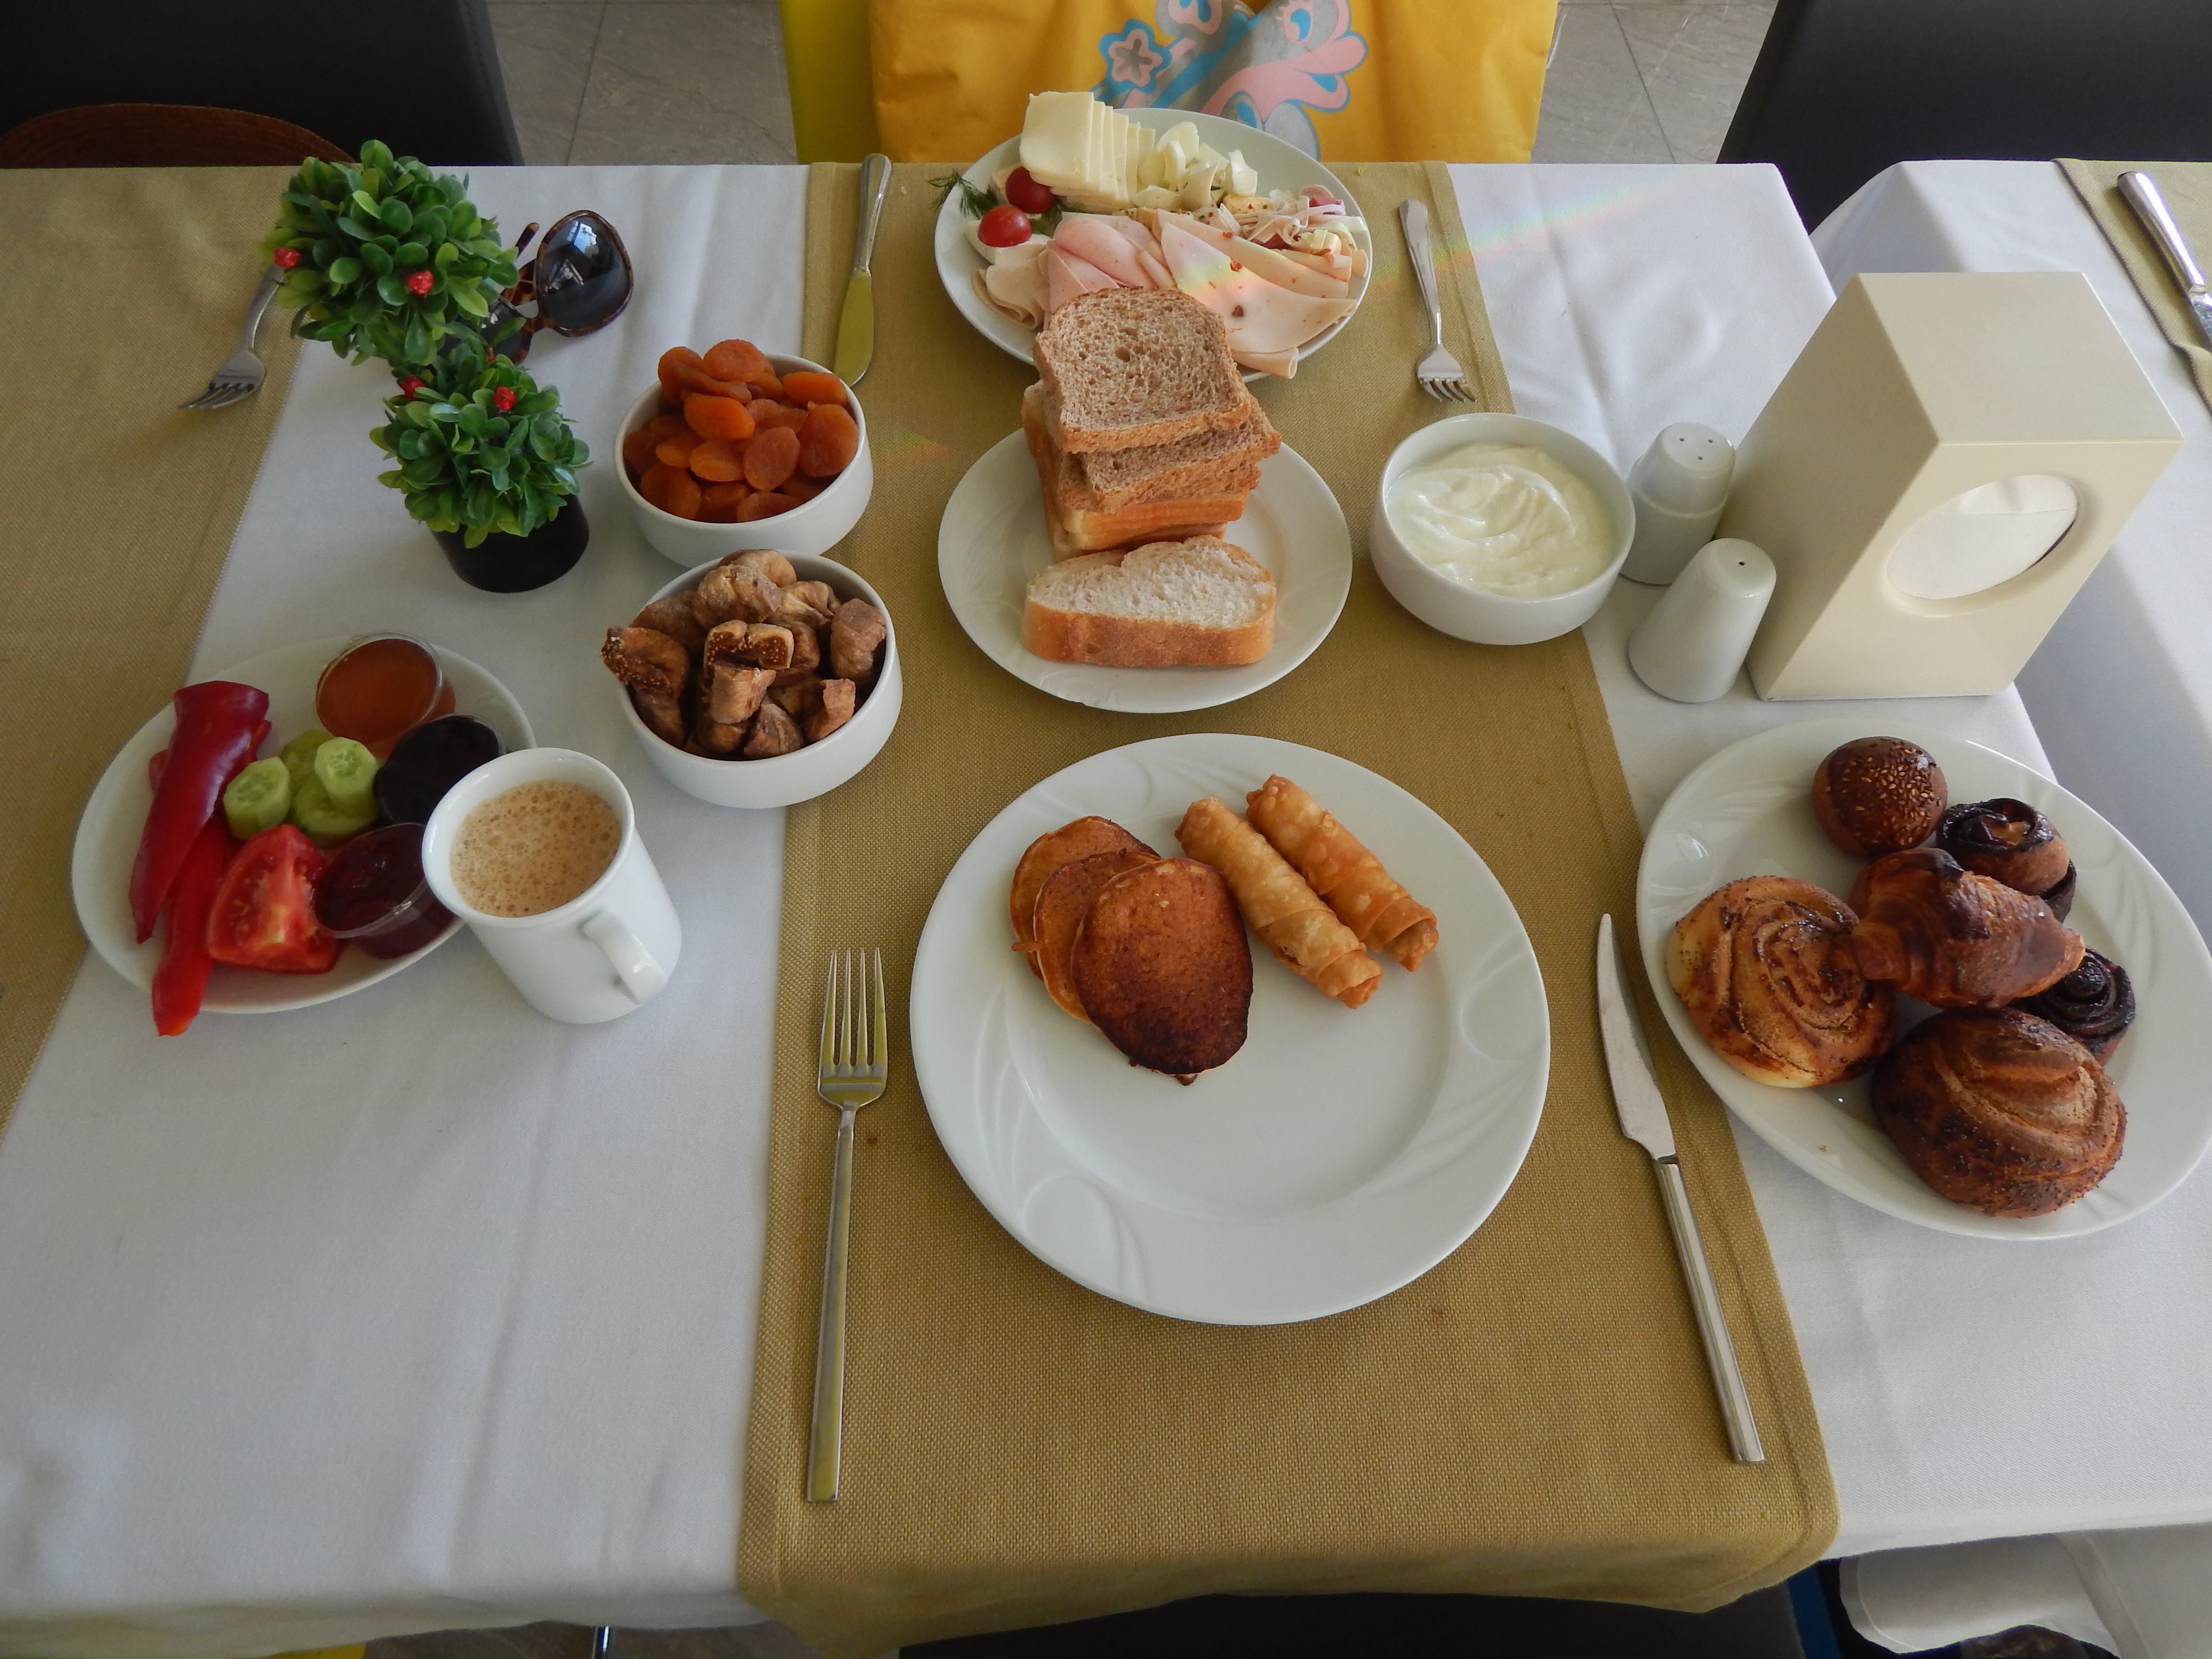
cuisine, food, breakfast, pizza, restaurant, traditional, delicious, sweet, cheese, background, beautiful, white, eat, dinner, plate, lunch, healthy, hot, table, dessert, meal, brunch, full breakfast, dish, finger food, appetizer, junk food